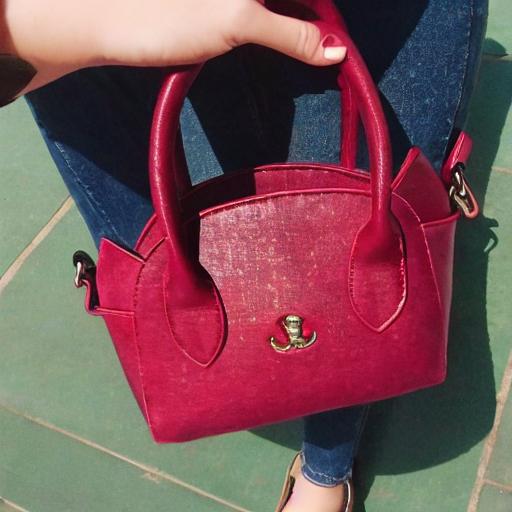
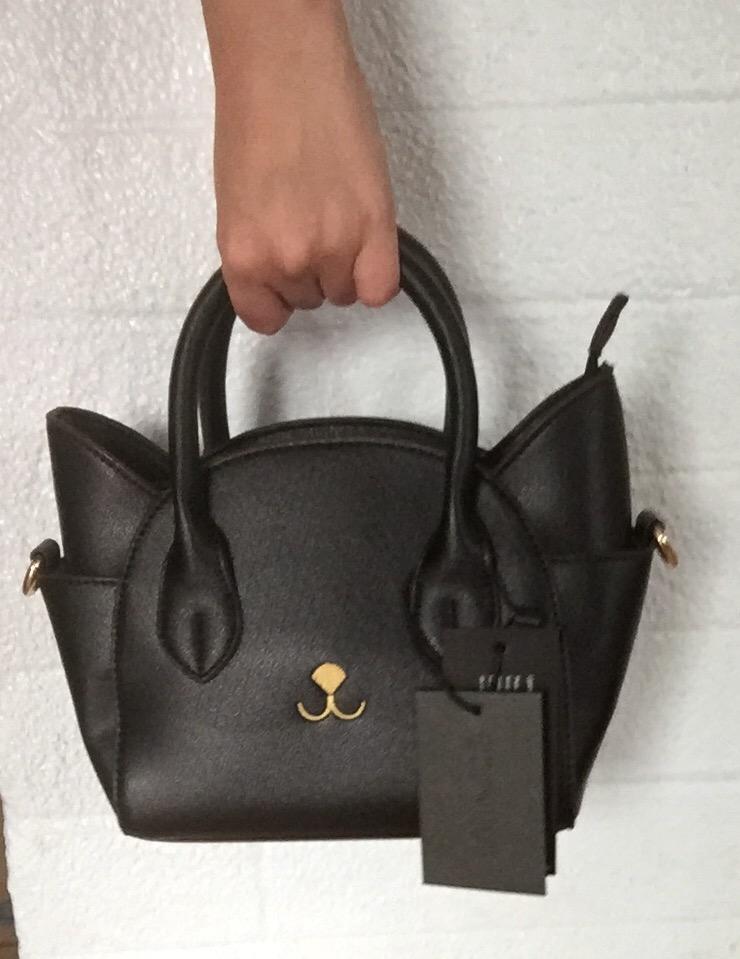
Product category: accessories_handbag
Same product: no